Wilbur Daniel Steele

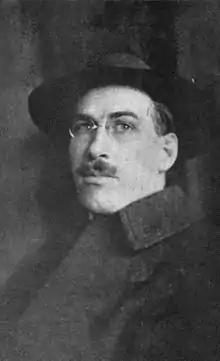
Wilbur Daniel Steele.

Wilbur Daniel Steele (17 March 1886, Greensboro, North Carolina – 26 May 1970, Stamford, Connecticut) was a U.S. author and playwright. He has been called "America's recognised master of the popular short story" between World War I and the Great Depression.